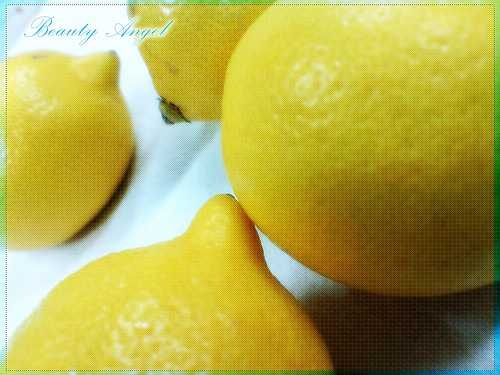
Label: Lemon